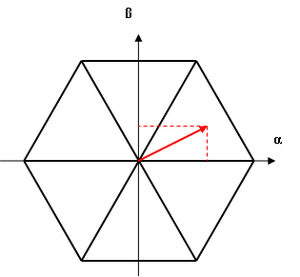
Principe de la modulation de largeur d'impulsion ""Space Vector""
La méthode du vecteur spatial est un algorithme utilisé pour réaliser la Modulation de largeur d'impulsion. Elle sert dans les onduleurs à produire la tension alternative sinusoïdale à partir d'une tension continue. Elle est principalement utilisée pour les machines électriques tournantes. L'un des objectifs de la méthode est d'obtenir un bon compromis entre la réduction le contenu harmonique de la tension produite et la réduction des pertes par commutations. Elle est intimement liée à la transformation de Clarke.
La modulation de largeur d'impulsions, est une technique couramment utilisée pour synthétiser des signaux pseudo analogiques à l'aide de circuits à fonctionnement tout ou rien, ou plus généralement à états discrets.